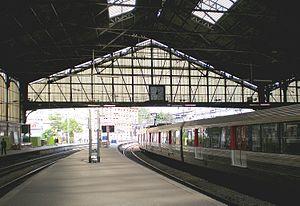
Gare Saint-Lazare - Paris VIII